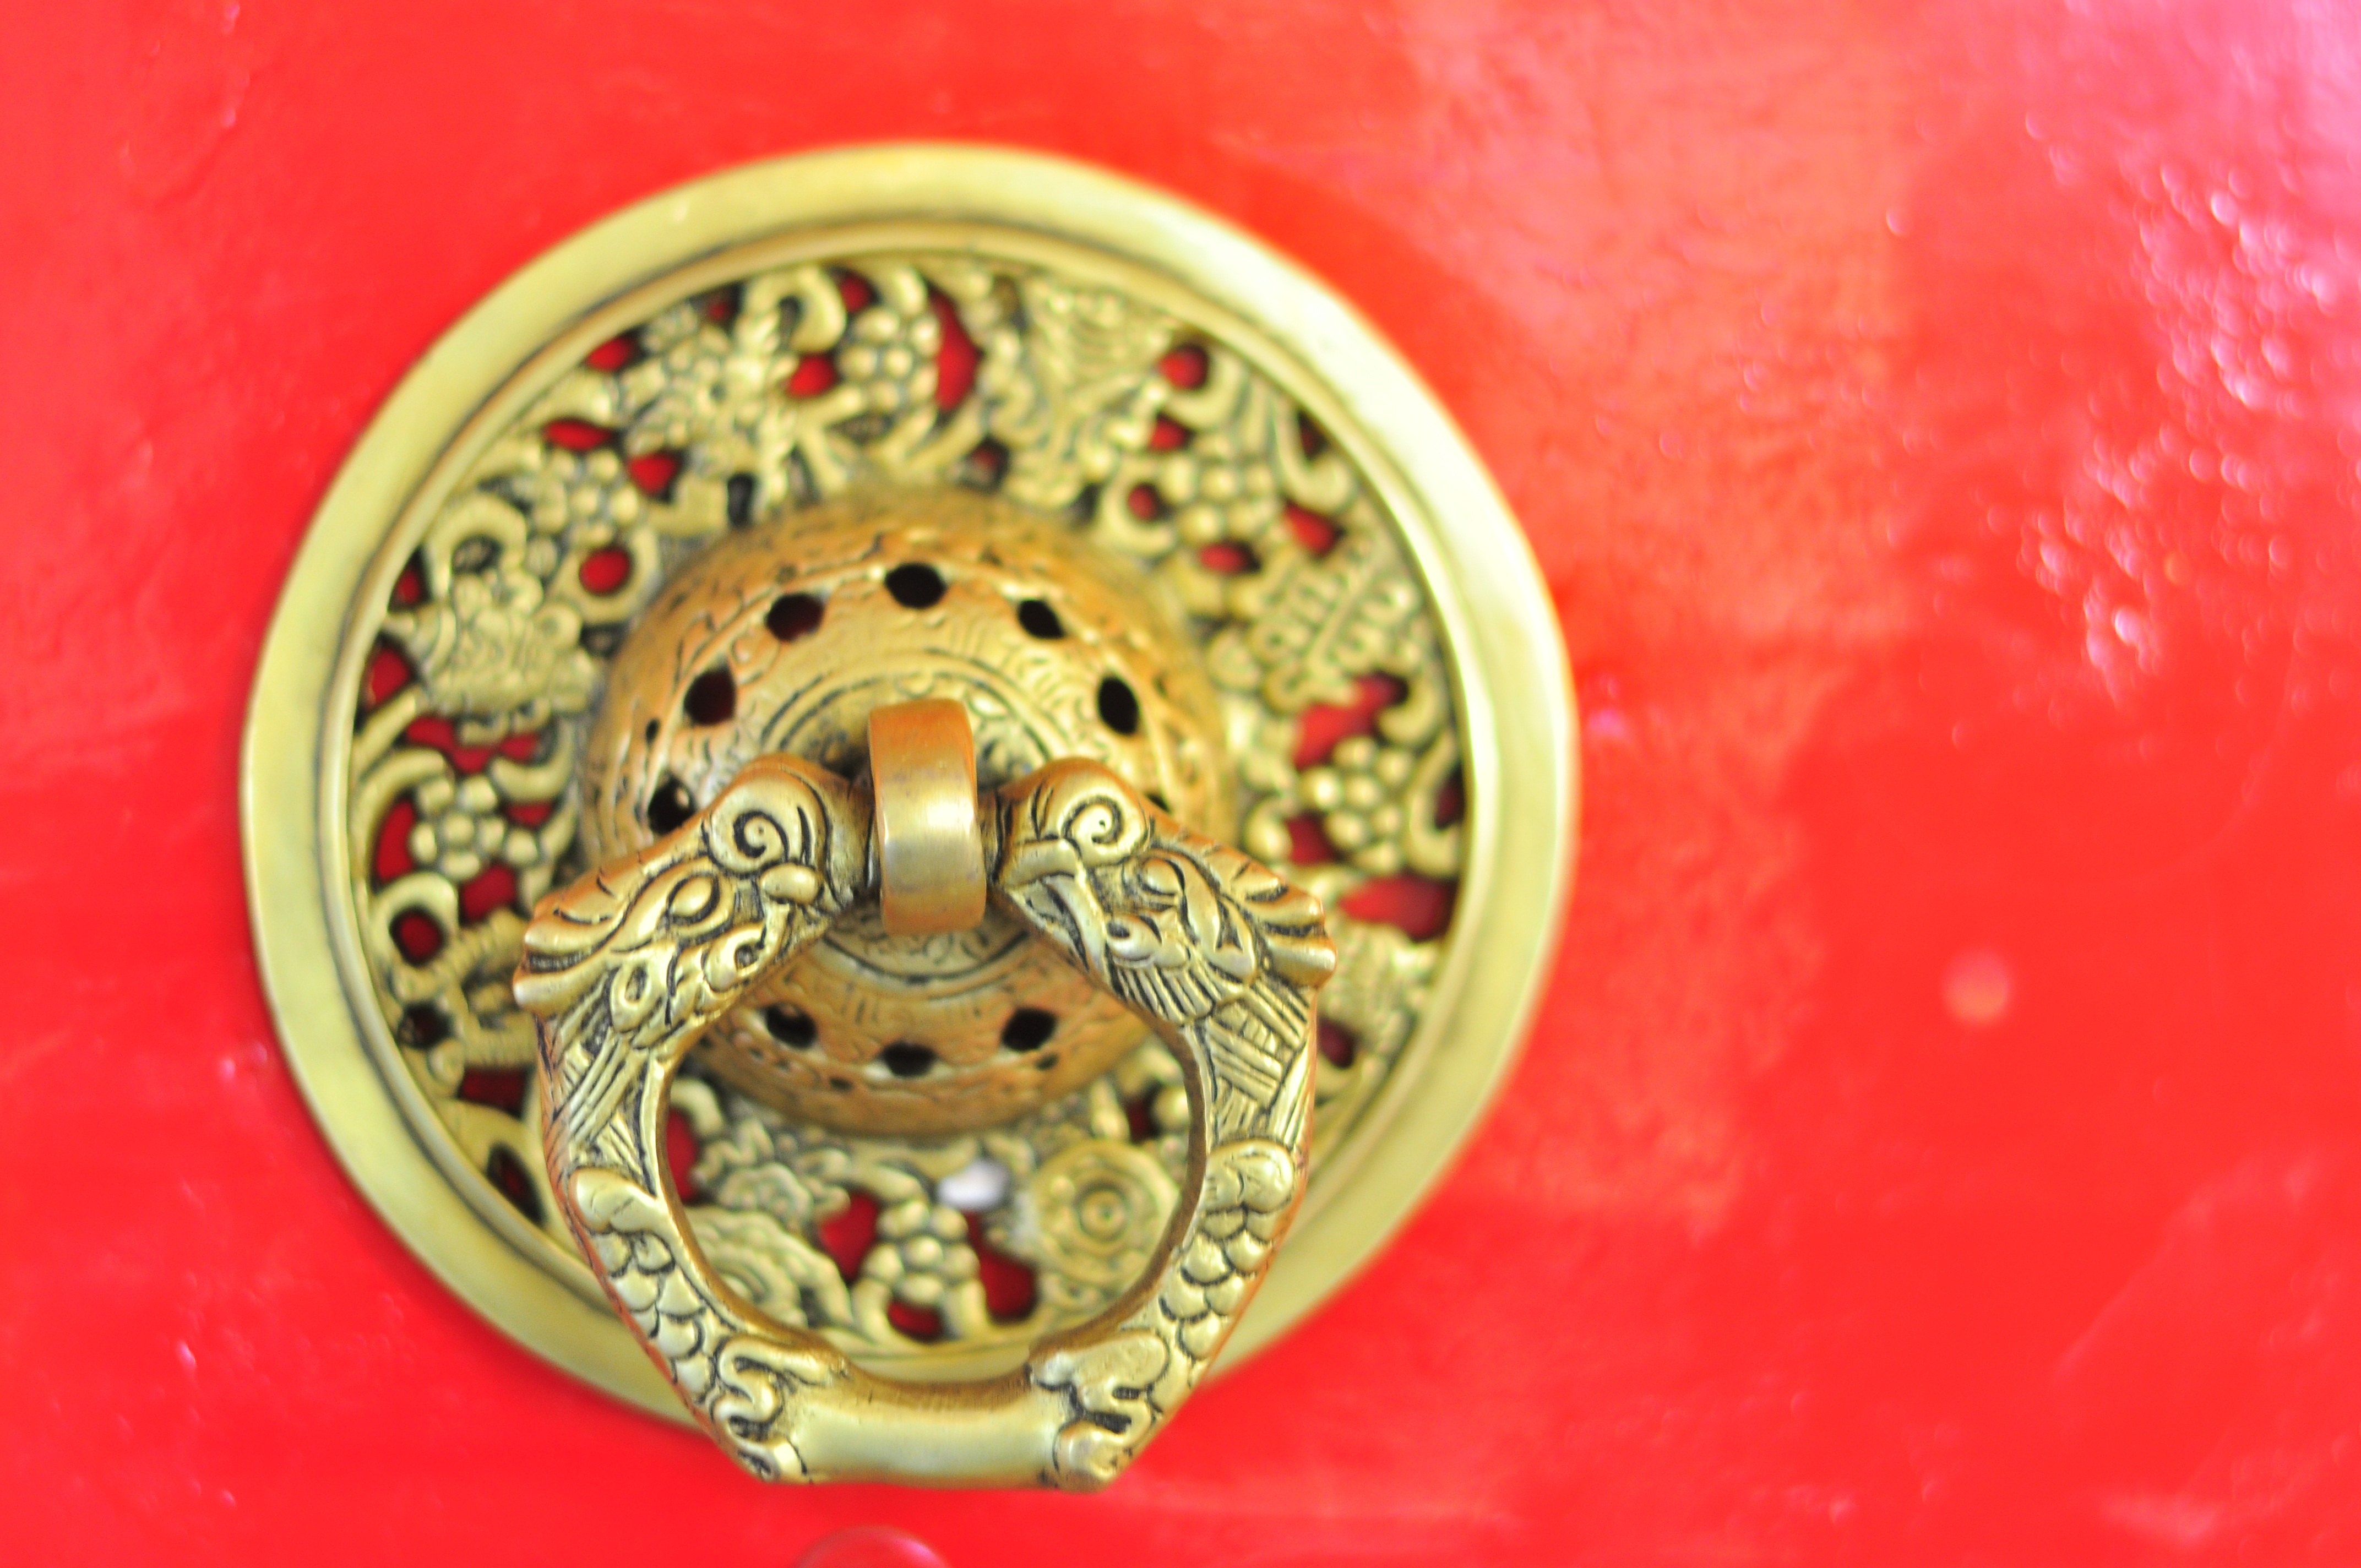
red, tibet, jewellery, monastery, door handle, fashion accessory